Clavicle fracture

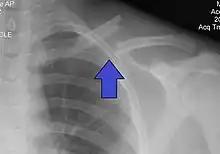
X-ray of a left clavicle fracture

A clavicle fracture, also known as a broken collarbone, is a bone fracture of the clavicle. Symptoms typically include pain at the site of the break and a decreased ability to move the affected arm. Complications can include a collection of air in the pleural space surrounding the lung (pneumothorax), injury to the nerves or blood vessels in the area, and an unpleasant appearance.